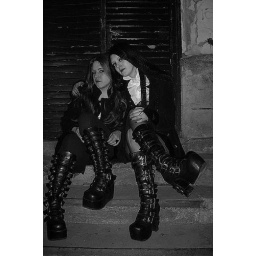
cyber girls in black world